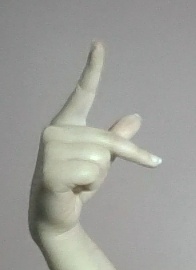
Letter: dha